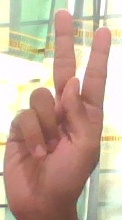
ASL sign: K